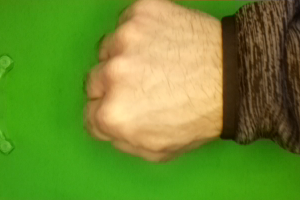
Label: rock